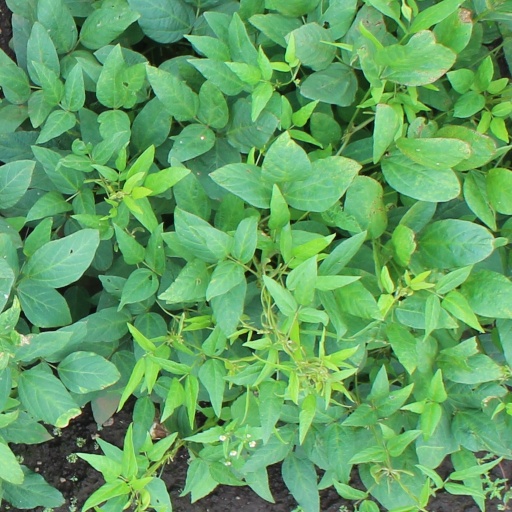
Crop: soybean